Veszprém

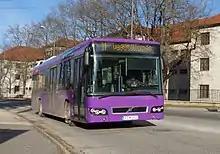
Volvo 7700 on Line 11 operated by V-Busz

The local Municipal Assembly, elected at the 2019 local government elections, is made up of 18 members (1 Mayor, 12 Individual constituencies MEPs and 5 Compensation List MEPs) divided into this political parties and alliances: